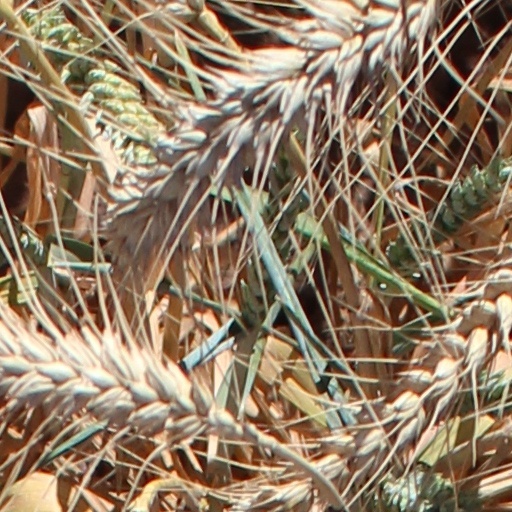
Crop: wheat